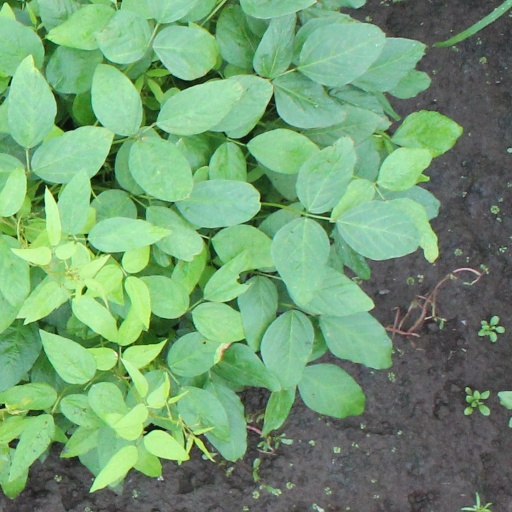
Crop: soybean